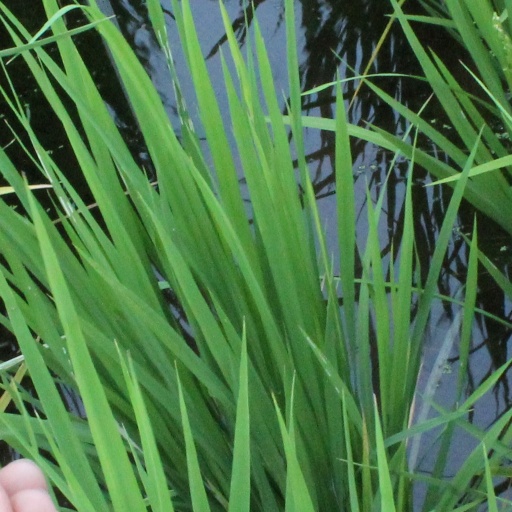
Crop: rice